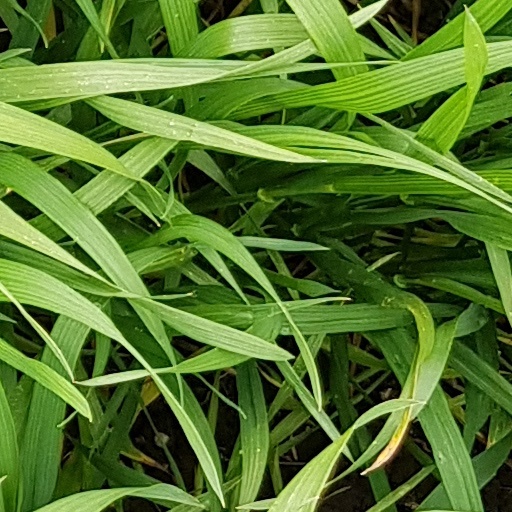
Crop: wheat